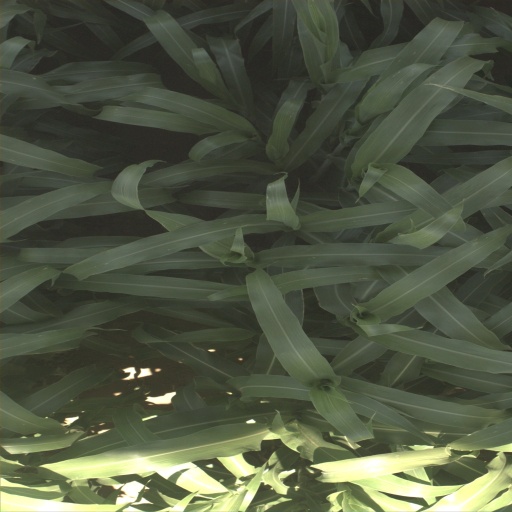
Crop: sorghum